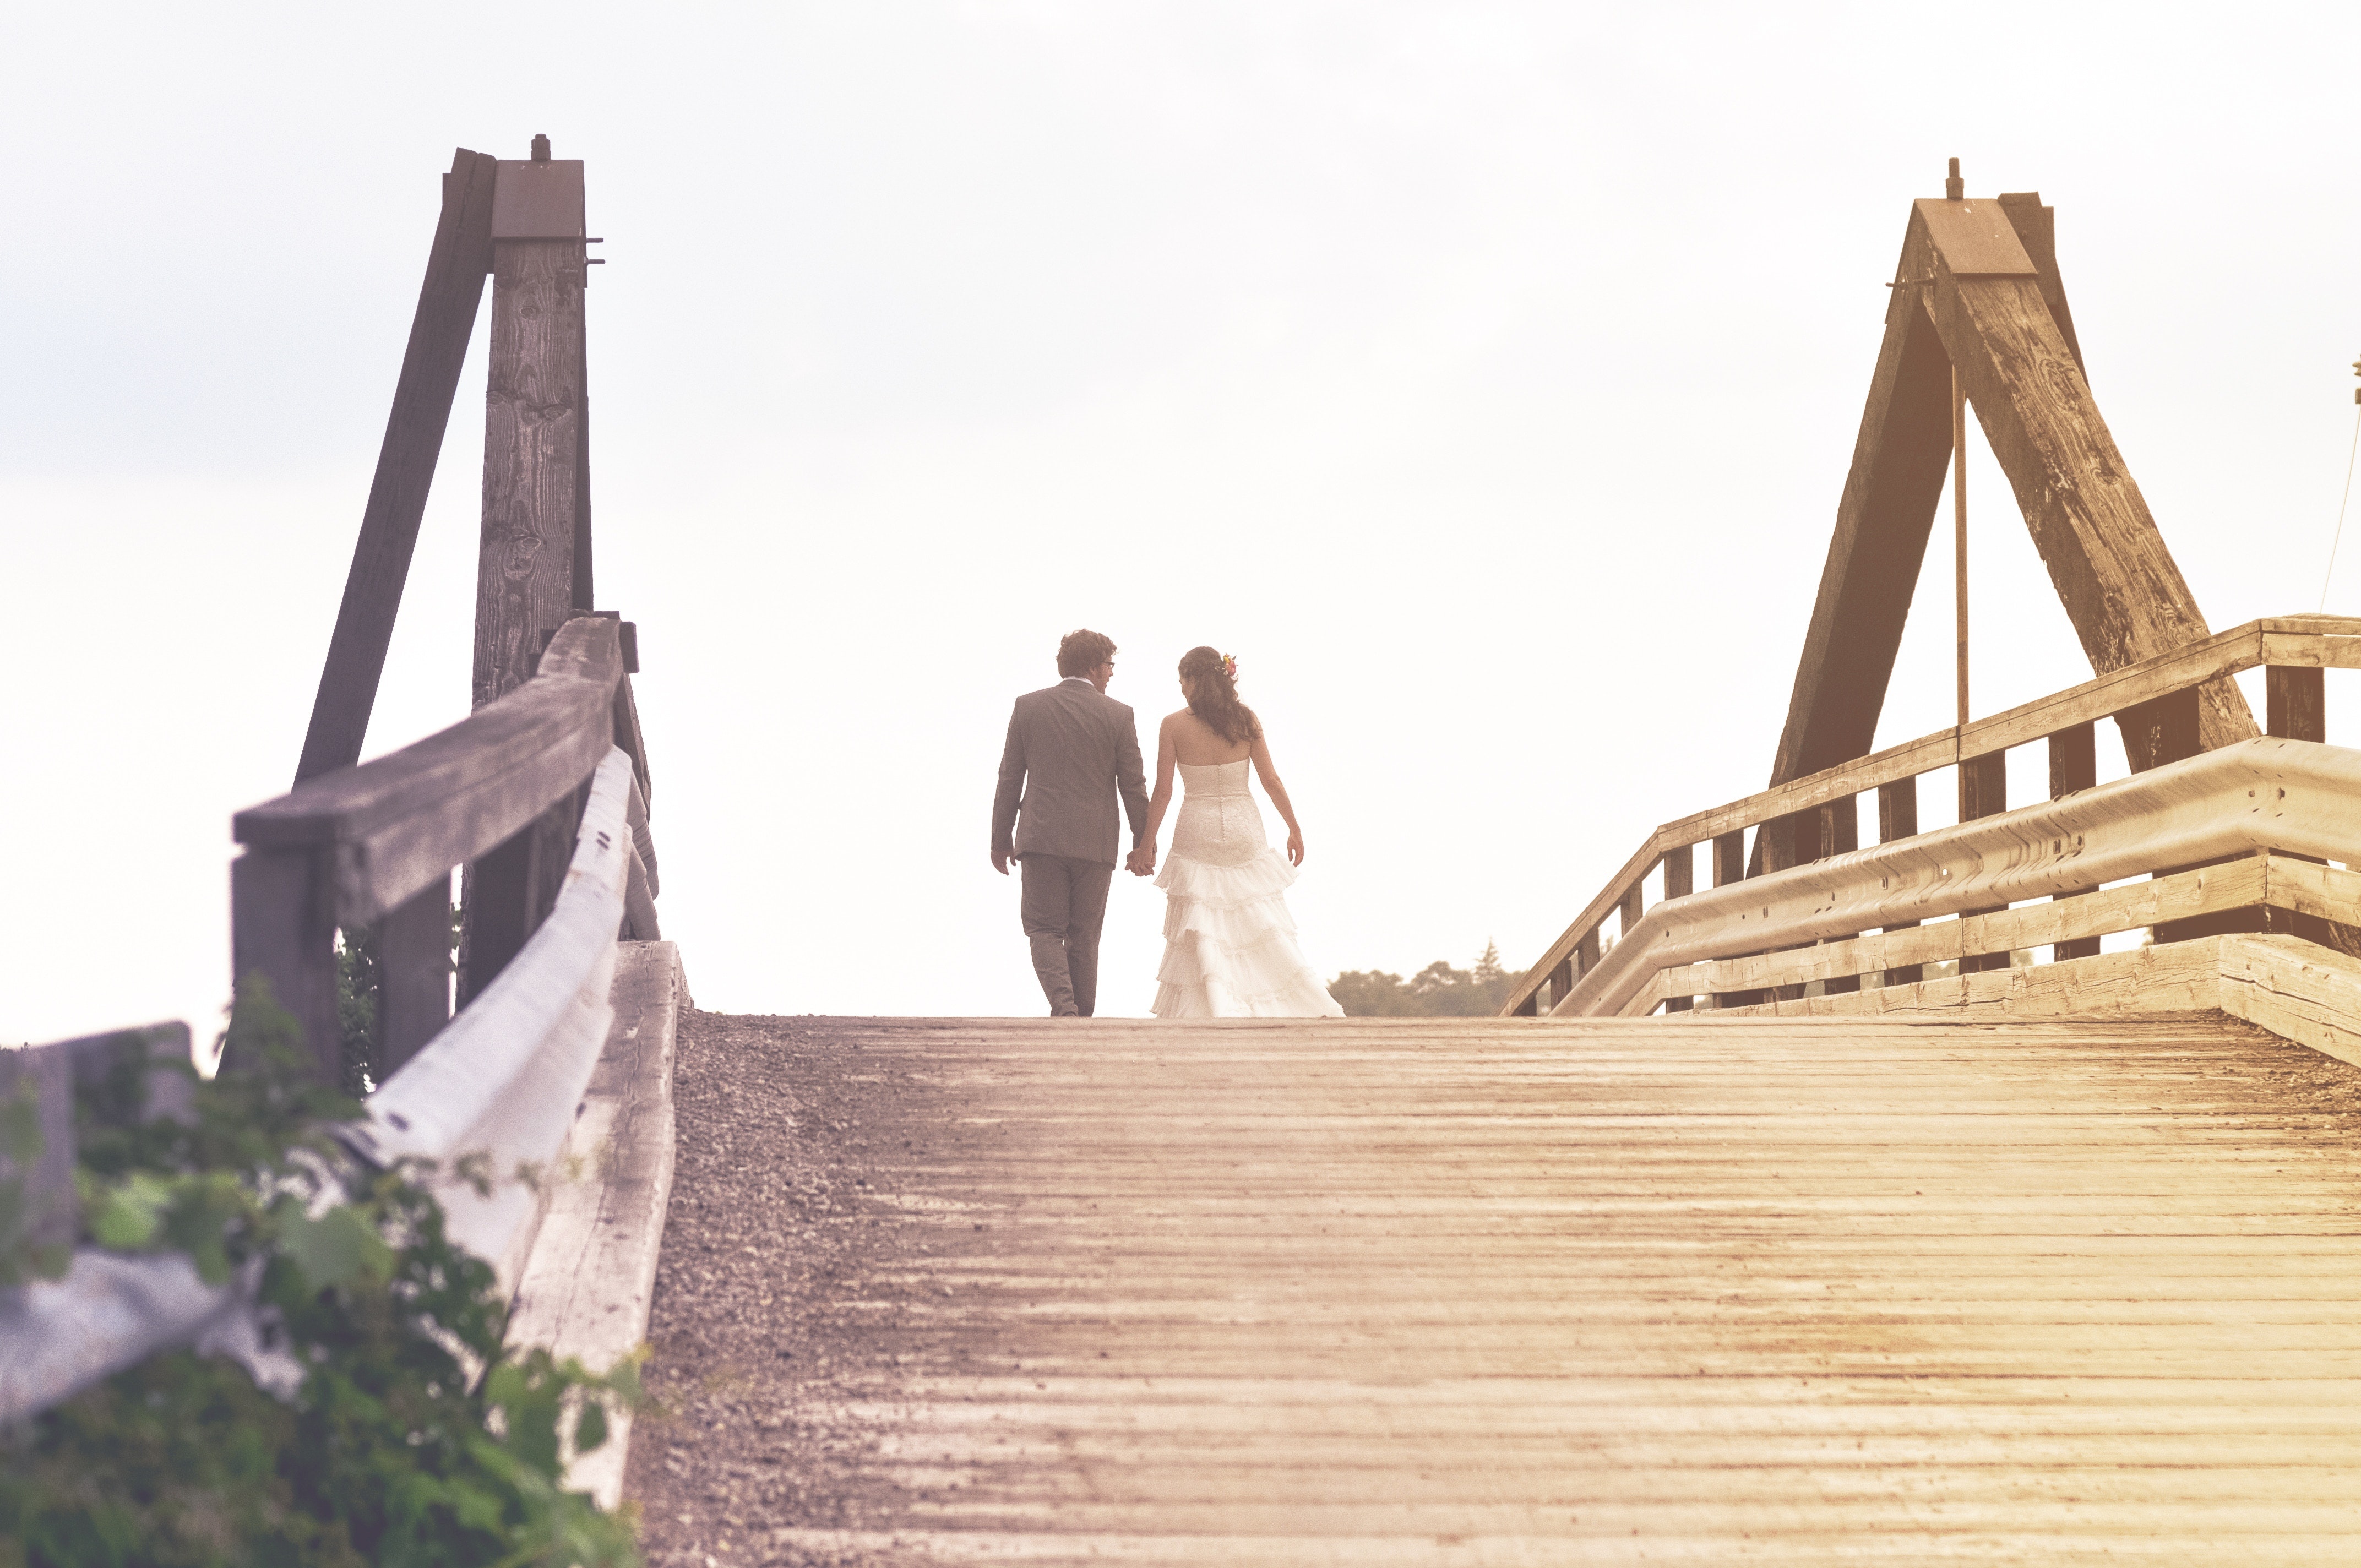
photograph, bridge, bride, dress, photography, ceremony, wedding, nonbuilding structure